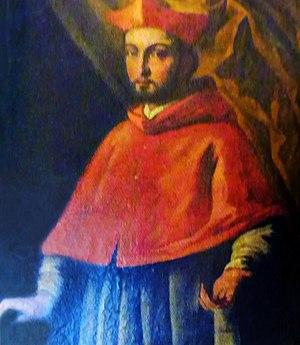
Louis d'Aragon, ou Luigi d'Aragona ou Luis de Aragón, né en 1475 à Naples et mort le 21 janvier 1519 à Rome, est un prince, membre de la famille royale de Naples, et un cardinal depuis ses vingt ans qui collabora notamment avec les papes Jules II et Léon X.